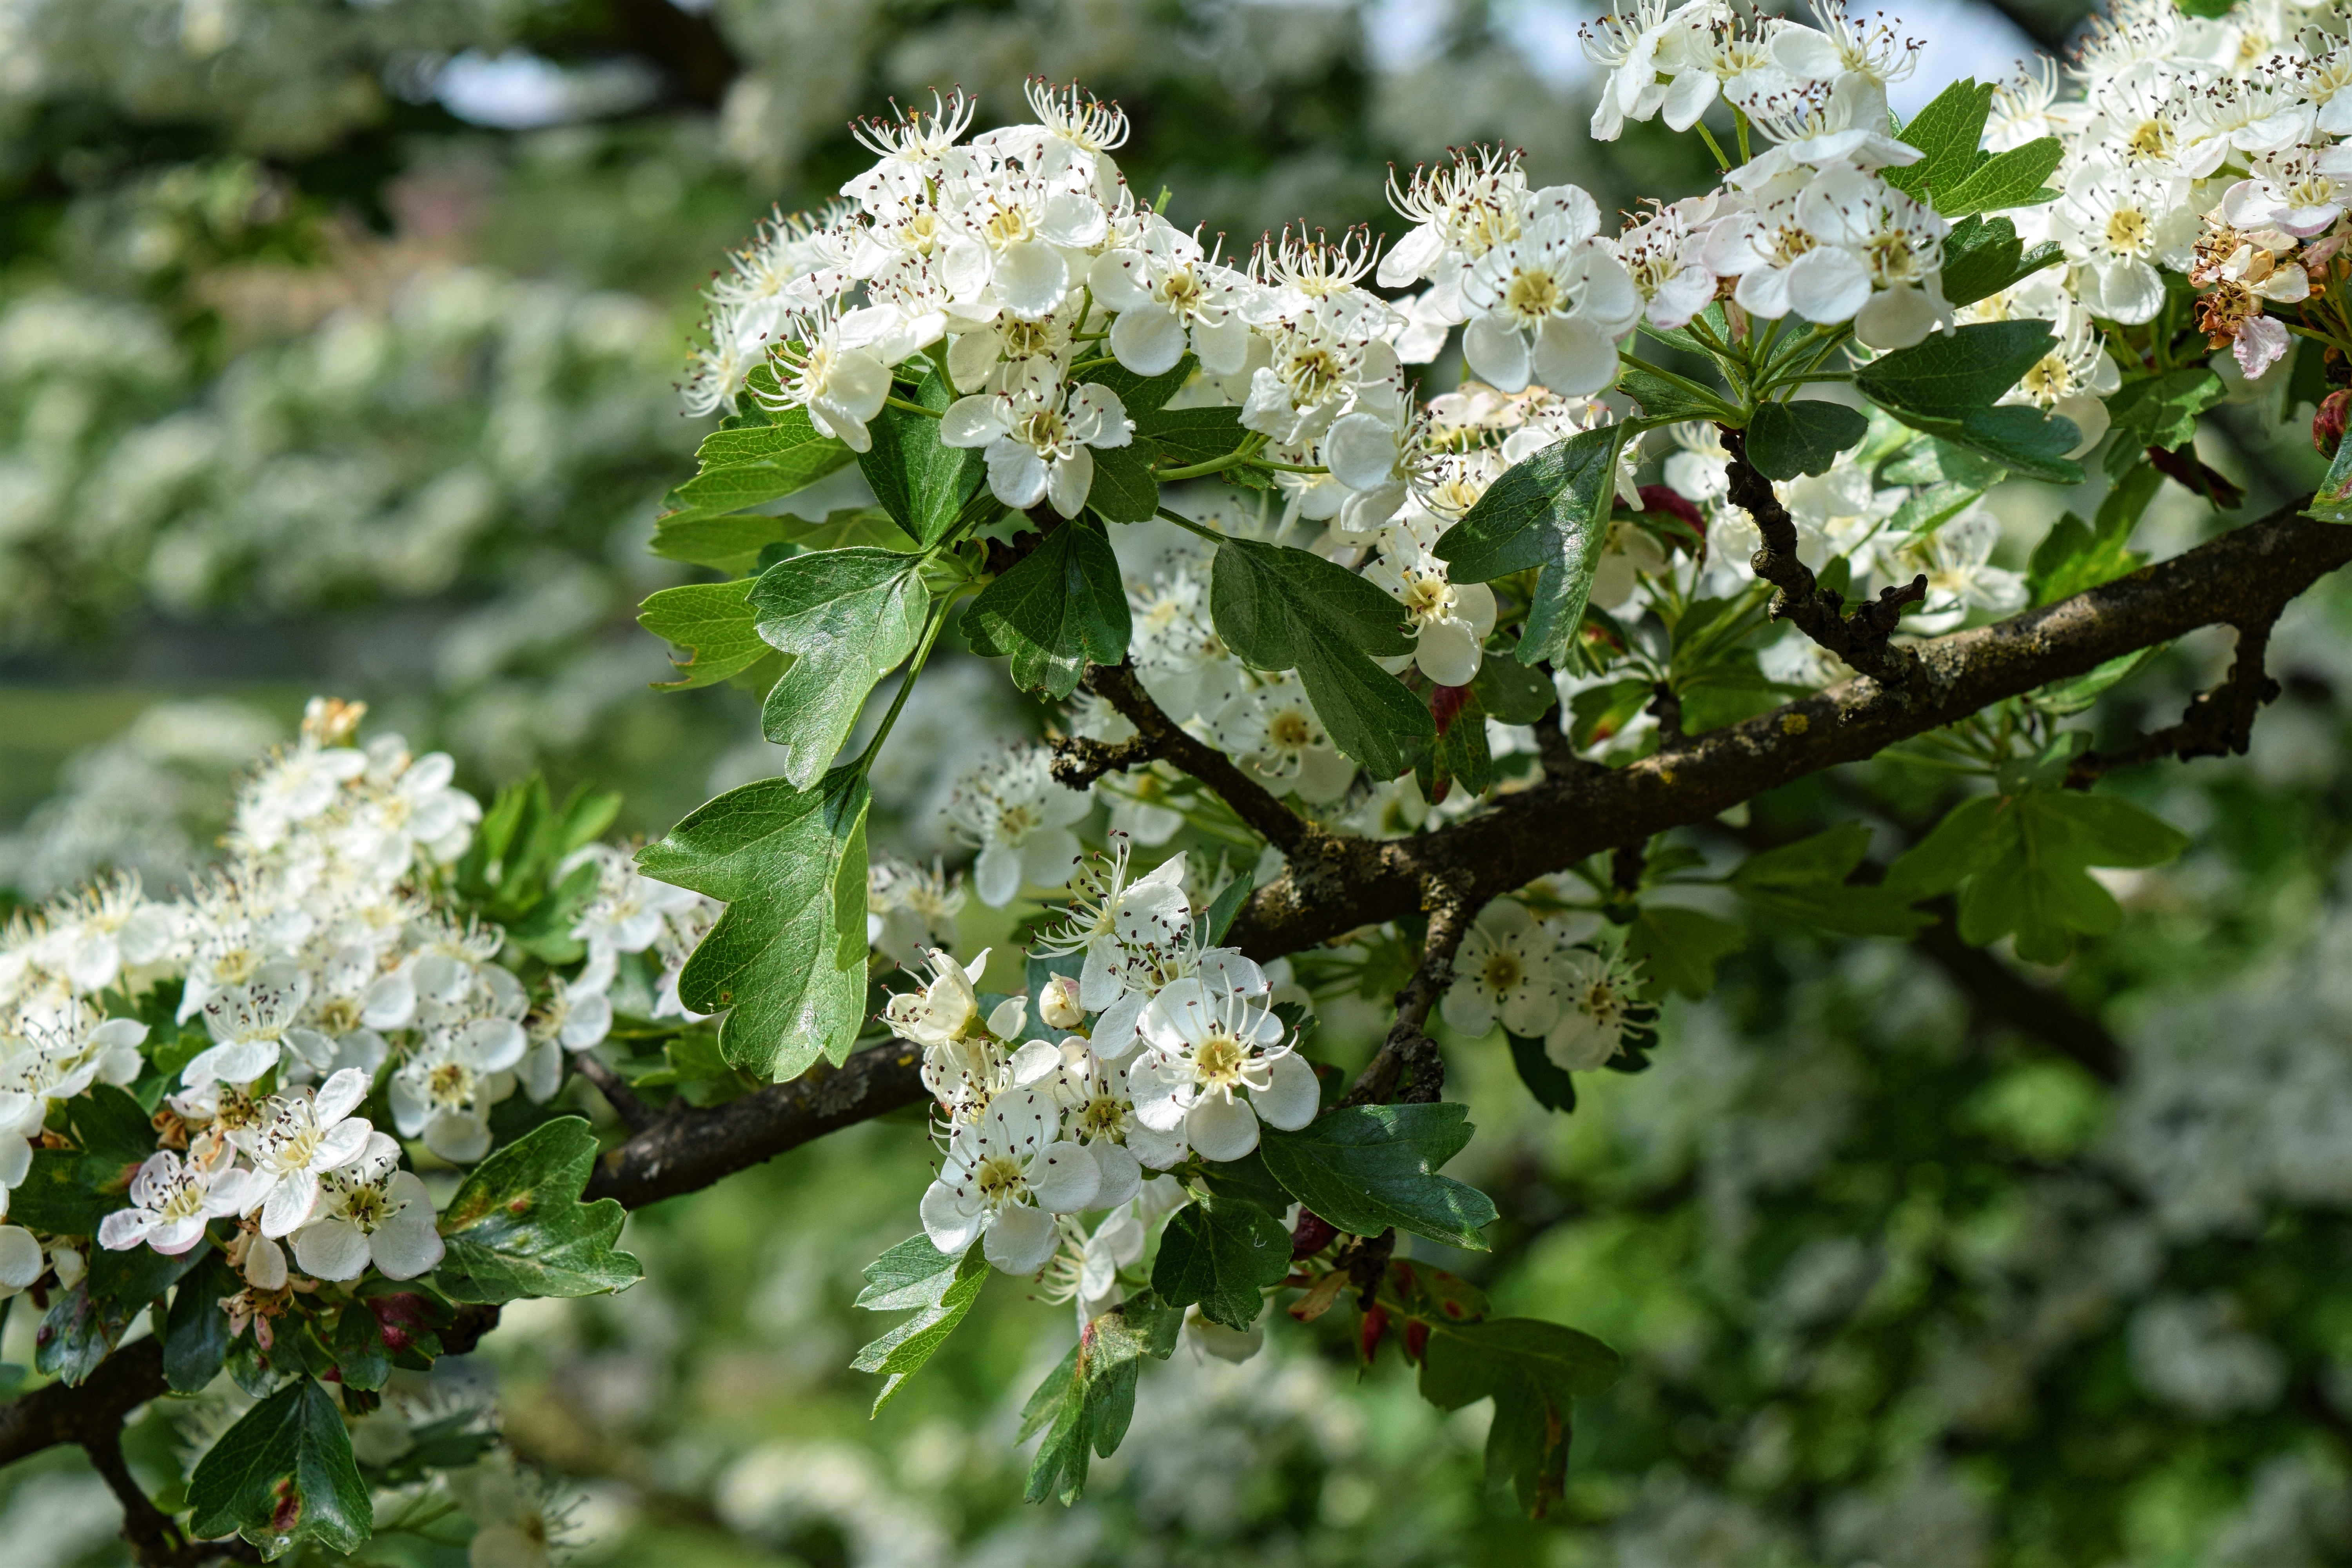
flower, plant, blossom, tree, flora, branch, botany, land plant, produce, woody plant, flowering plant, food, shrub, berry, rose family, fruit, prunus spinosa, viburnum